The Cincinnati Enquirer

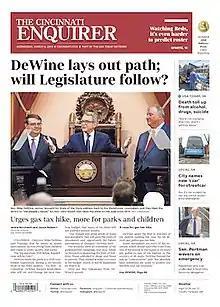
The "Cincinnati Enquirer" front page on March 6, 2019

The Cincinnati Enquirer is a morning daily newspaper published by Gannett in Cincinnati, Ohio, United States. First published in 1841, the "Enquirer" is the last remaining daily newspaper in Greater Cincinnati and Northern Kentucky, although the daily "Journal-News" competes with the "Enquirer" in the northern suburbs. The "Enquirer" has the highest circulation of any print publication in the Cincinnati metropolitan area. A daily local edition for Northern Kentucky is published as The Kentucky Enquirer. In addition to the "Cincinnati Enquirer" and "Kentucky Enquirer", Gannett publishes a variety of print and electronic periodicals in the Cincinnati area, including 16 "Community Press" weekly newspapers, 10 "Community Recorder" weekly newspapers, and "OurTown" magazine. The "Enquirer" is available online at the "Cincinnati.com" website. The paper has won two Pulitzer Prizes, in 1991 and 2018.